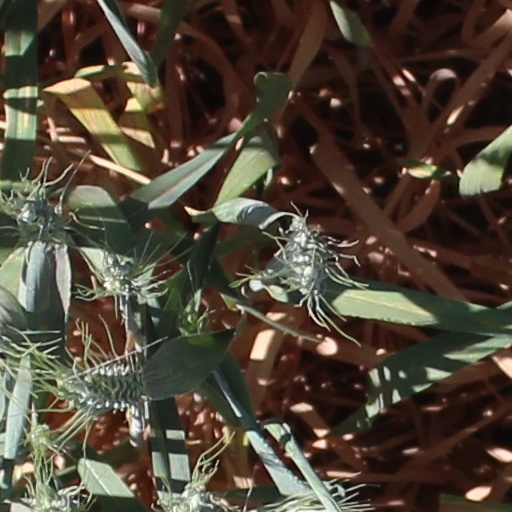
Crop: wheat